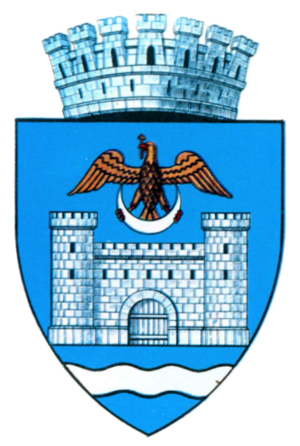
Un județ est une division administrative :
Brăila, parfois transcrit Braïla, est une ville de Valachie, en Munténie, à l'est de la Roumanie, un port sur le Danube et le chef-lieu du județ de Brăila, tout près de Galați. Elle est aussi la ville siège de la région de développement Sud-Est.